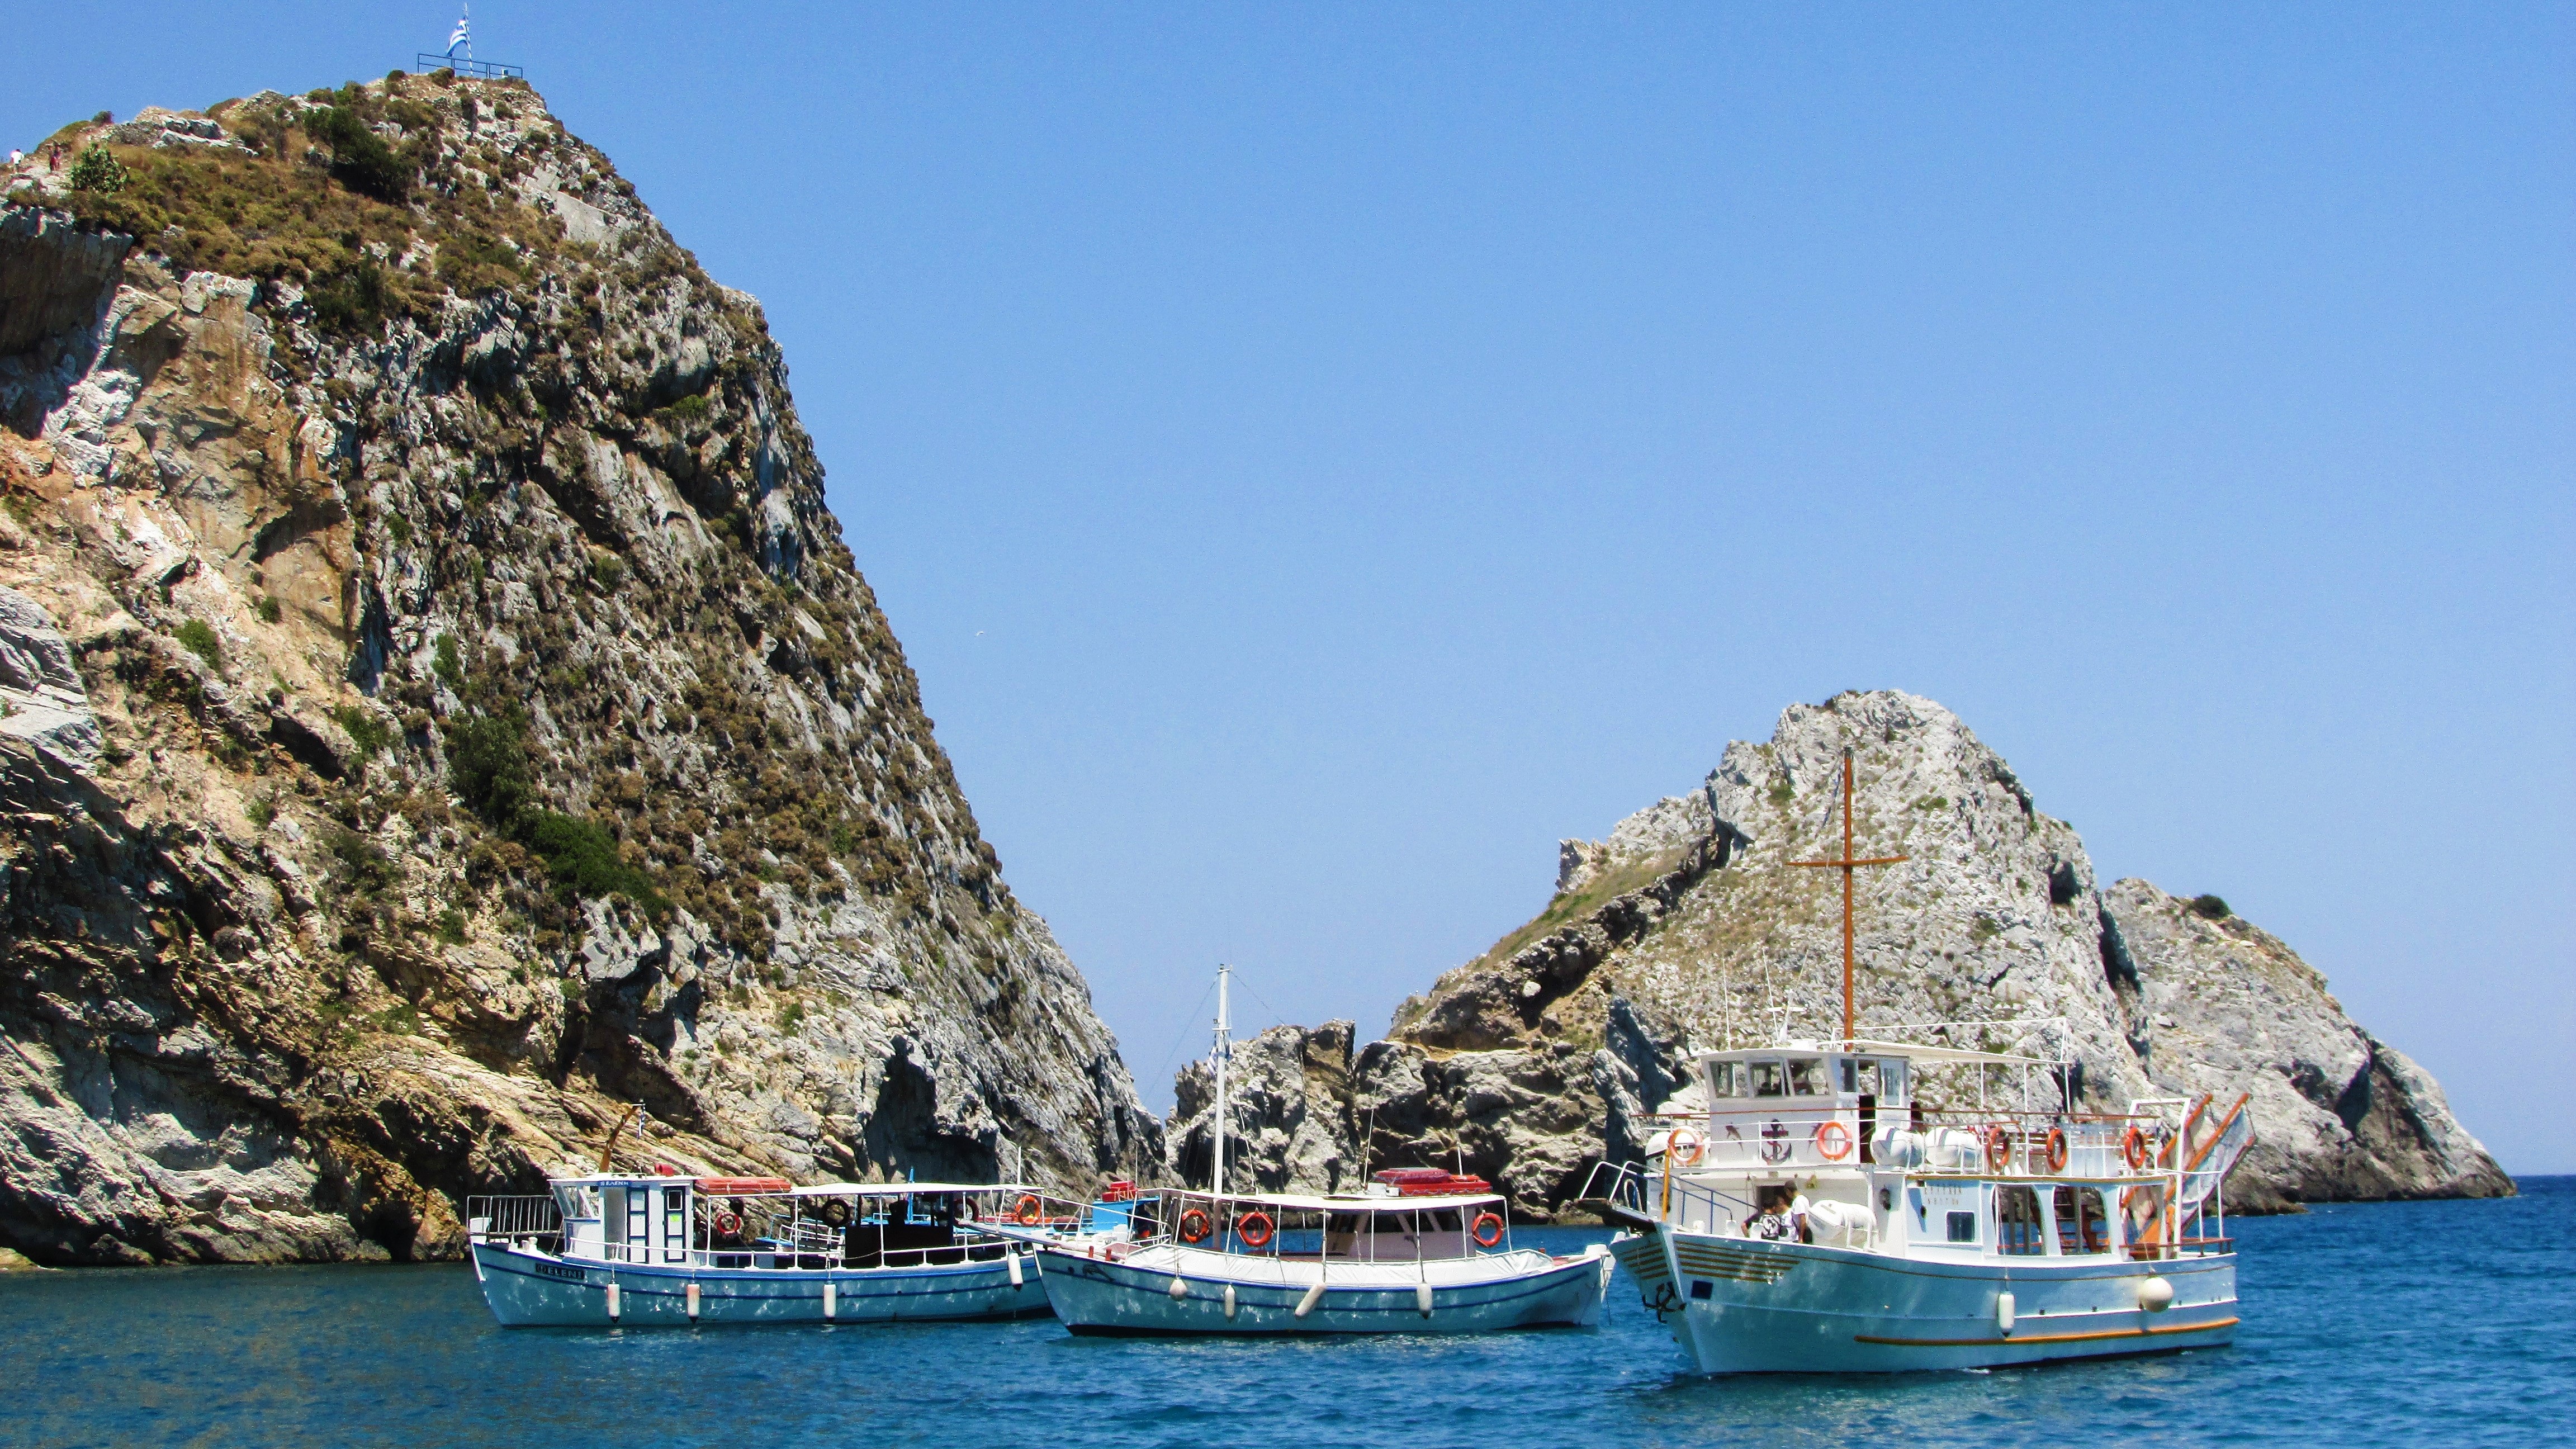
landscape, sea, coast, nature, rock, boat, coastline, mediterranean, vehicle, bay, island, tourism, terrain, cliffs, greece, rocky coast, cape, skiathos, geomorphology, kastro